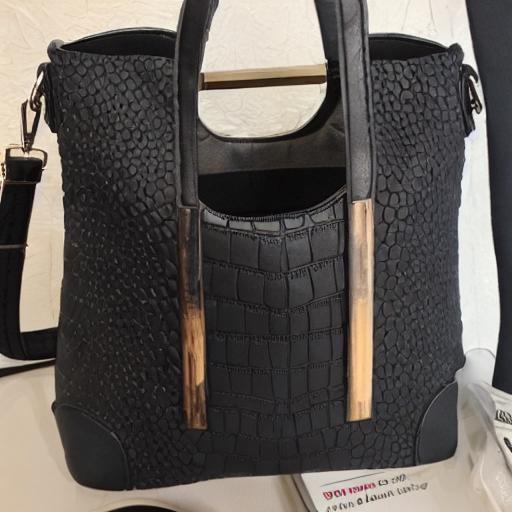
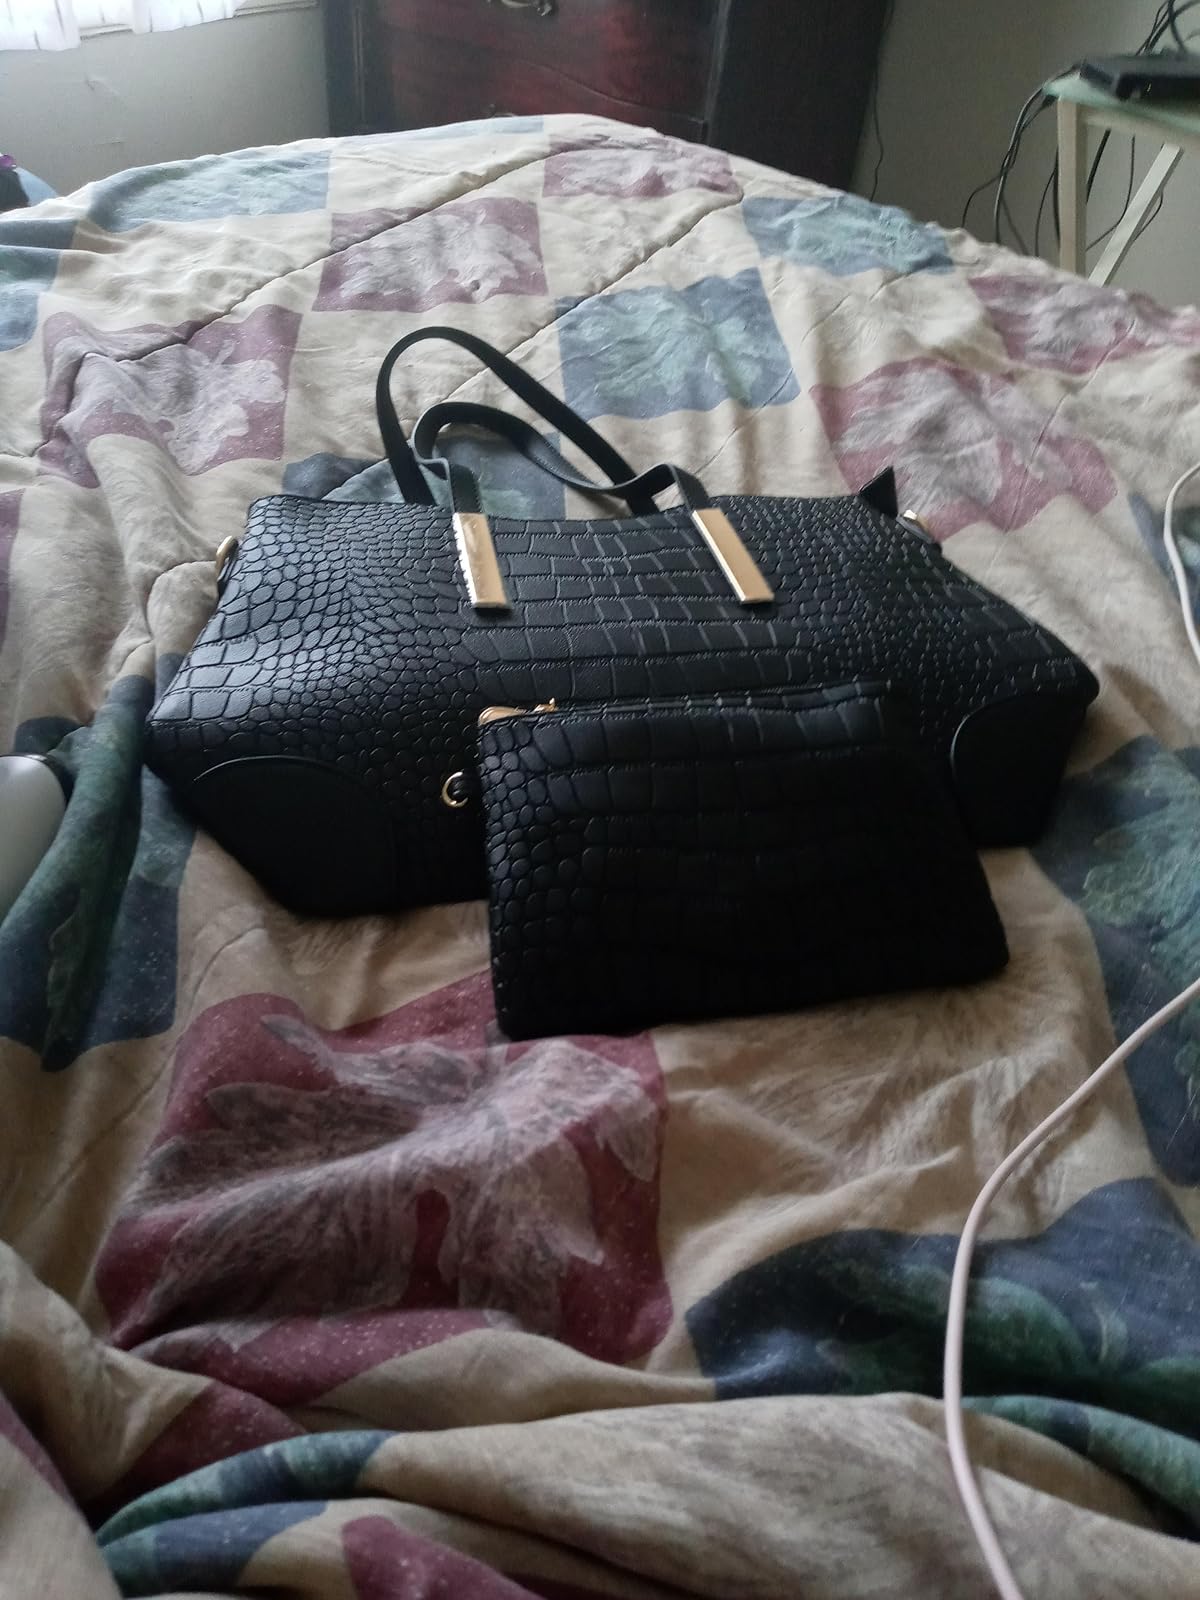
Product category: accessories_handbag
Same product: no